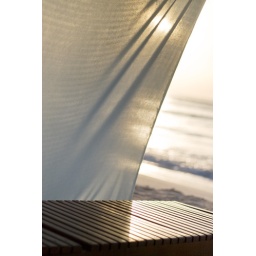
Lounge chair on the beach in Riviera Maya, Mexico.